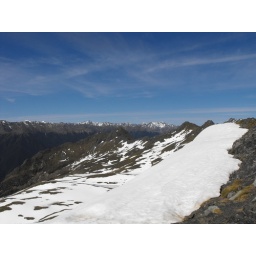
Top of the mountain above lake Rotoiti!